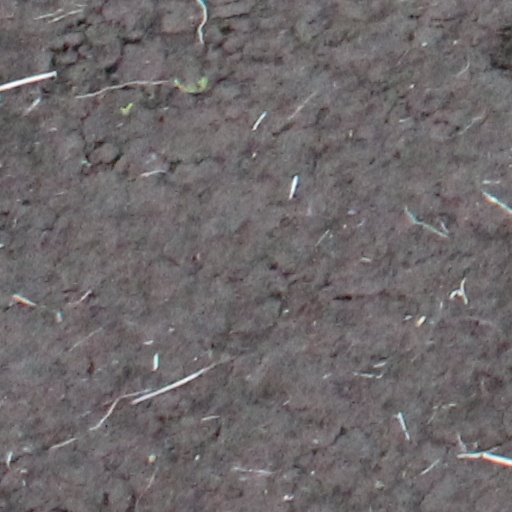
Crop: wheat